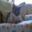
Label: cat